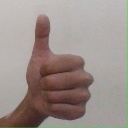
अक्षर: थ